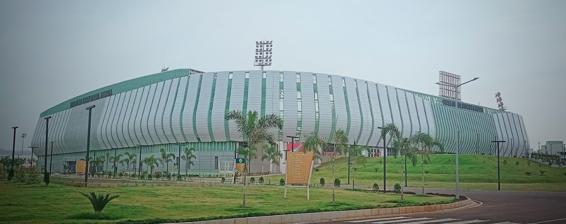
Building: Birsa Munda International Hockey Stadium
Country: India
Year built: 2023
Field hockey stadium in Odisha, India Not to be confused with Birsa Munda Hockey Stadium . Birsa Munda Hockey Stadium A view of the stadium in 2023 Full name Birsa Munda Hockey Stadium Location Rourkela , Odisha , India Coordinates 22°14′43.17″N 84°48′49.2192″E / 22.2453250°N 84.813672000°E / 22.2453250; 84.813672000 Owner Government of Odisha Operator Department of Sports and Youth Services (DSYS) Capacity 21,800 Surface Astro-Turf Construction Opened 5 January 2023 Construction cost ₹260 Crore ($31 million) Tenants India men's national field hockey team The Birsa Munda Hockey Stadium is an international field hockey stadium situated at Rourkela , India . The stadium has been named after the tribal leader, Birsa Munda , who was a famous freedom fighter from Khunti , Jharkhand . With a seating capacity of 20,011 permanent seats, it is officially recognised by the Guinness World Records as the largest fully seated hockey arena in the world on January 29, 2023. History When India was bidding for the 2023 Men's FIH Hockey World Cup , it was decided that another hockey stadium would be built in Odisha . The government then allotted 15 acres of land for building the stadium. The responsibility of constructing the stadium was handed over to Odisha Industrial Infrastructure Development Corporation (IDCO). The chairman of IDCO, Sanjay Kumar Singh, also said, "The Government of Odisha has assigned us to construct a world class stadium for the Men's Hockey World Cup 2023 within the given timeline of 12 months." The foundation stone of the stadium was laid by the Chief Minister of Odisha , Naveen Patnaik in February 2021. It was inaugurated by Chief Minister Patnaik on 5 January 2023. It is also the fourth largest field hockey stadium in the world. Unlike the other top three stadiums, which are terrace stadiums and are part of multi-purpose sports complex , this stadium is the largest all-seater field hockey-specific stadium which was solely constructed for conducting field hockey matches. Hockey World Cup The Birsa Munda International Hockey Stadium was being built exclusively to host the 2023 Men's FIH Hockey World Cup . This was the fourth time India hosted this event and it was also the second time the world cup hosted in Odisha. The 2023 version of the cup held jointly between two cities in the state of Odisha, Bhubaneswar and Rourkela . Along with the Birsa Munda International Hockey Stadium, the Kalinga Stadium in Bhubaneswar was the other venue for the event. Events International Event Year Organiser Dates 2023 Men's FIH Hockey World Cup 2023 Hockey India 13–29 January 2023 2022–23 Men's FIH Pro League 2023 10–15 March 2023 2023–24 Women's FIH Pro League 2024 12–25 February 2024 2023–24 Men's FIH Pro League 2024 National Event Year Organiser Dates Sub-Junior Women's National Championship 2023 Hockey India 4–14 May 2023 Sub-Junior Men's National Championship 2023 18–28 May 2023 Junior Women's National Championship 2023 Hockey India 12-22 June 2023 Junior Men's National Championship 2023 27 June-7 July 2023 References